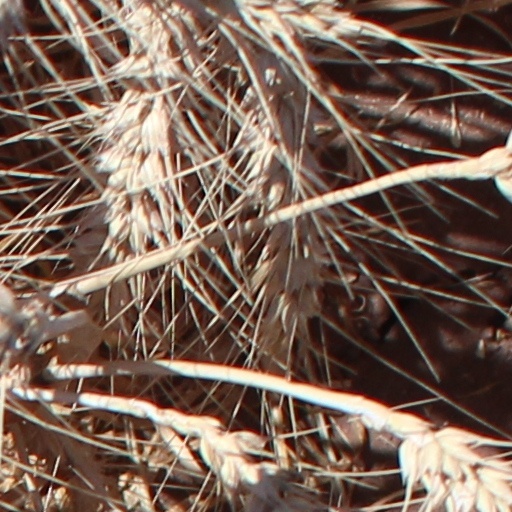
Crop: wheat